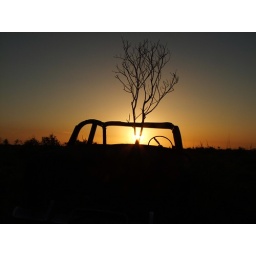
tree in a car